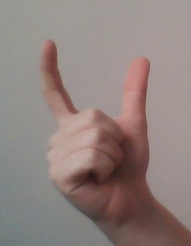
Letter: nun